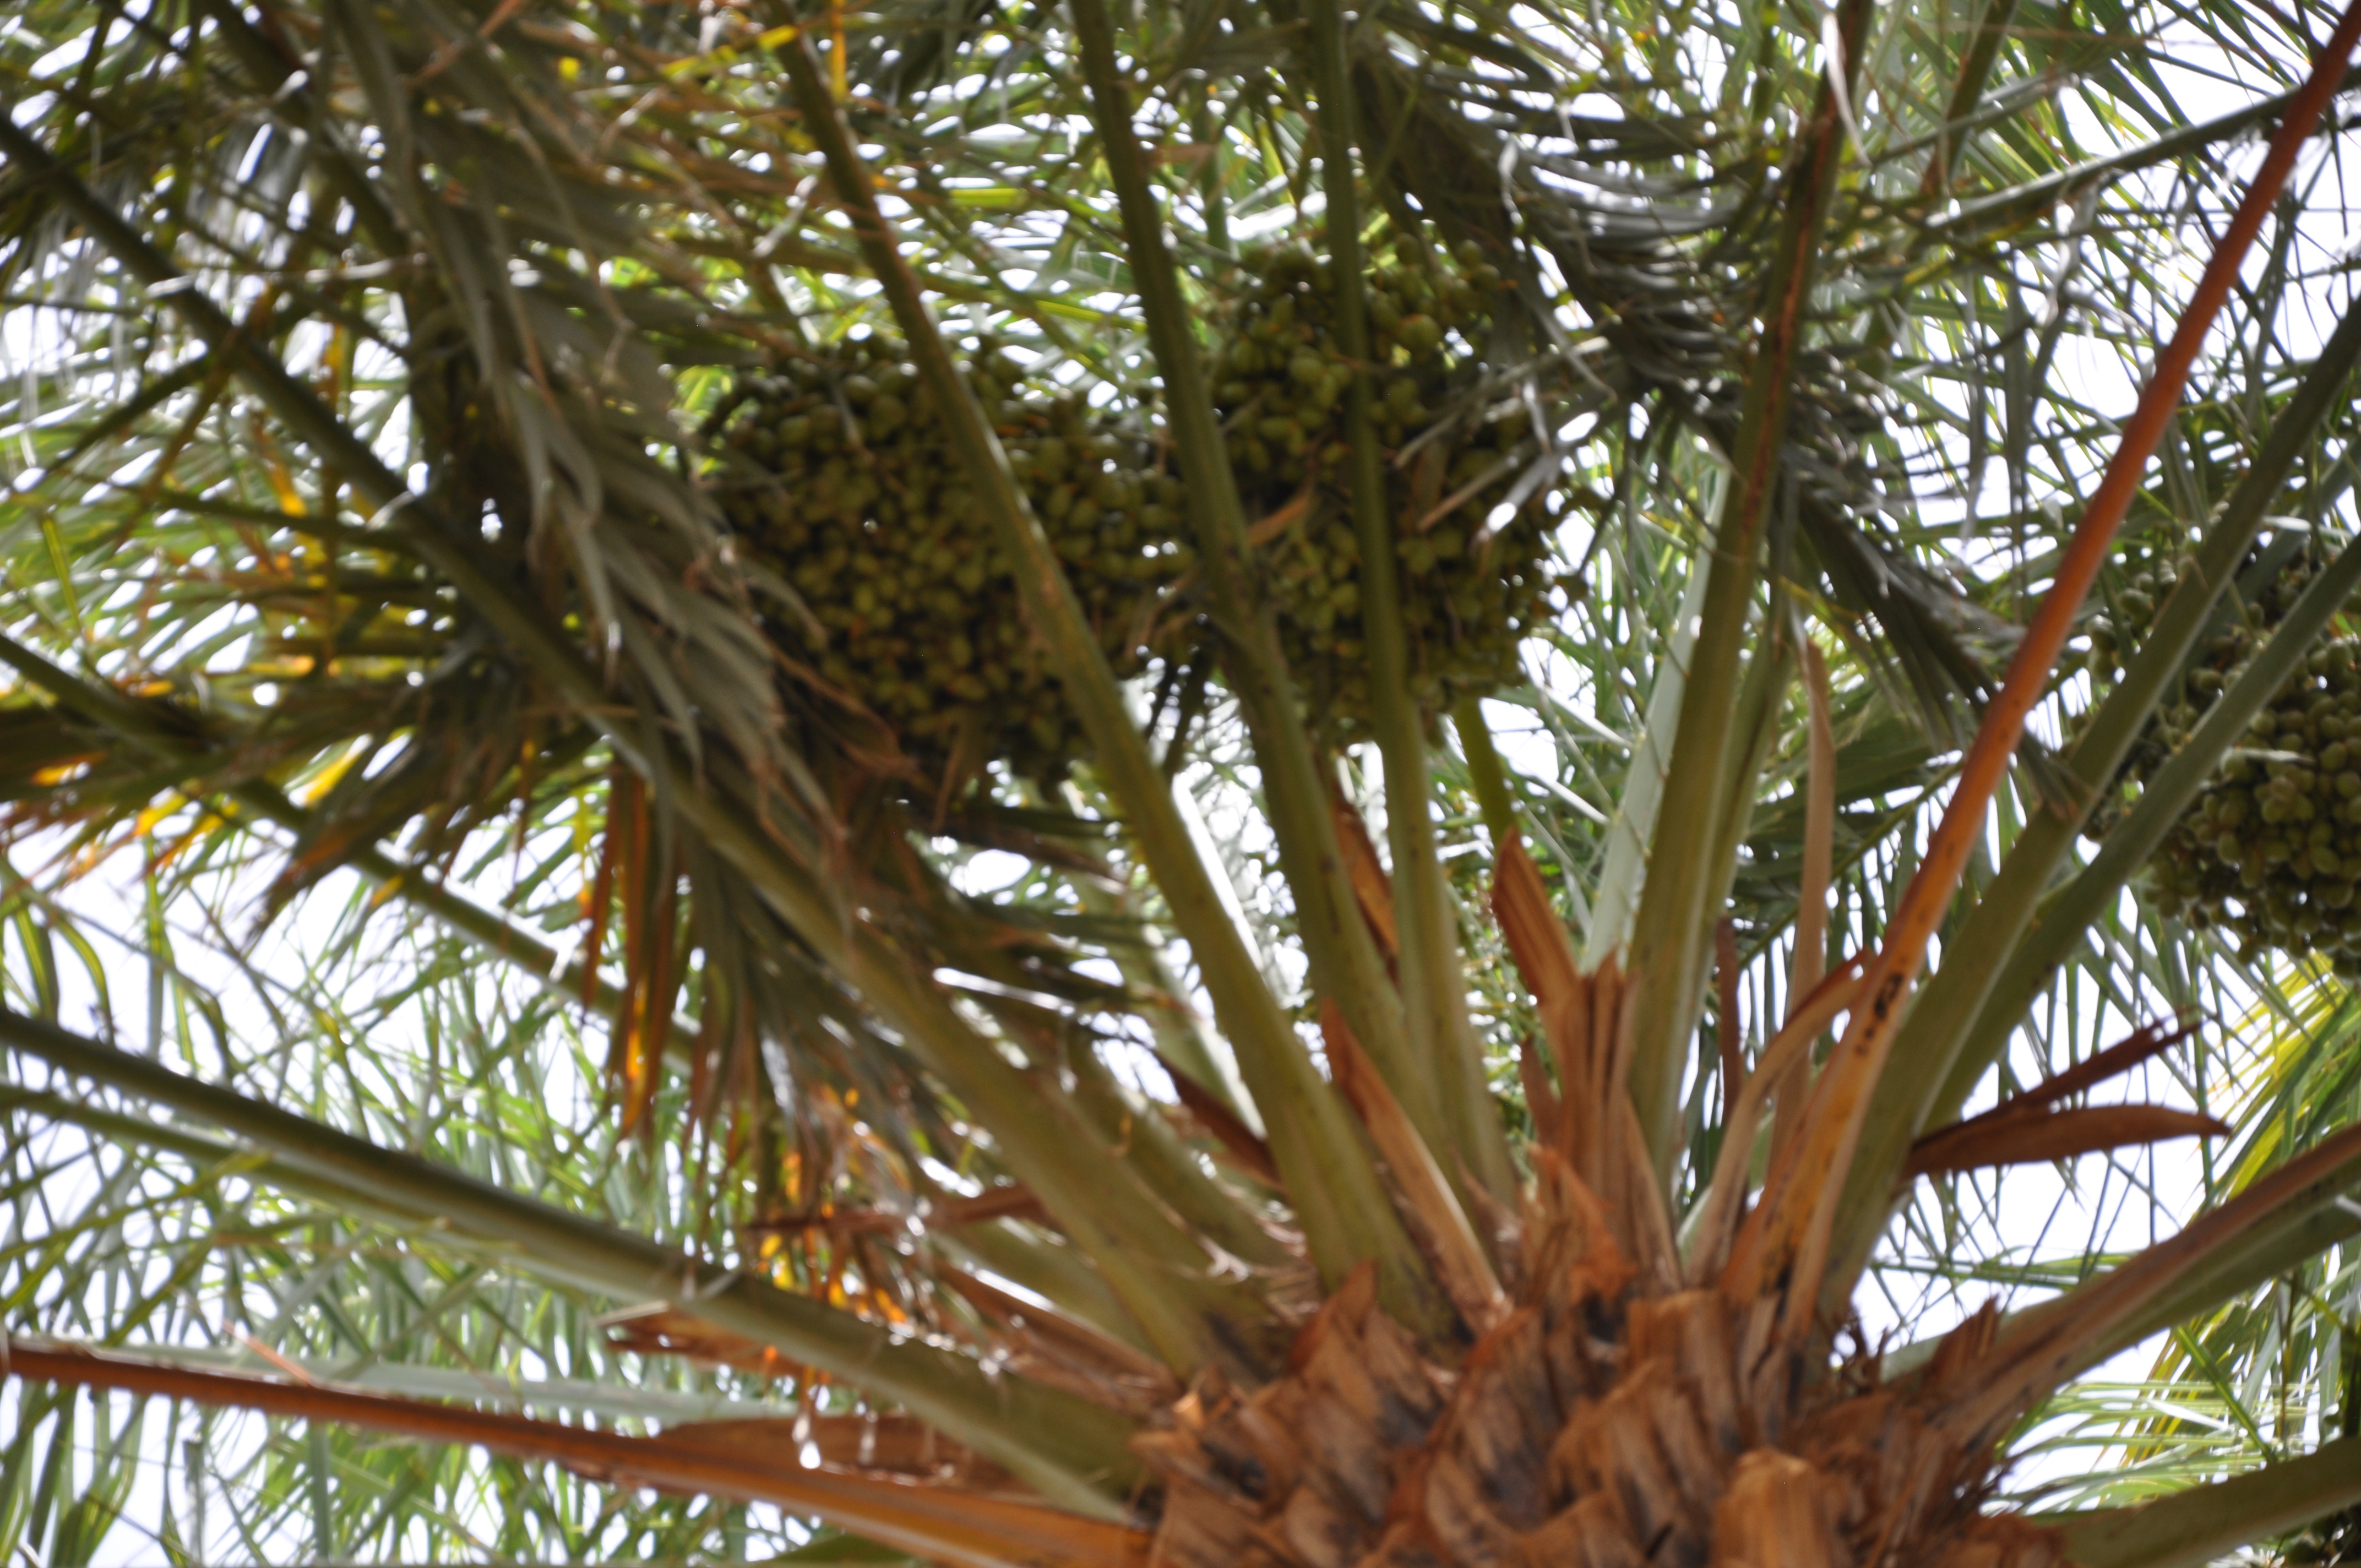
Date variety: bouisthami